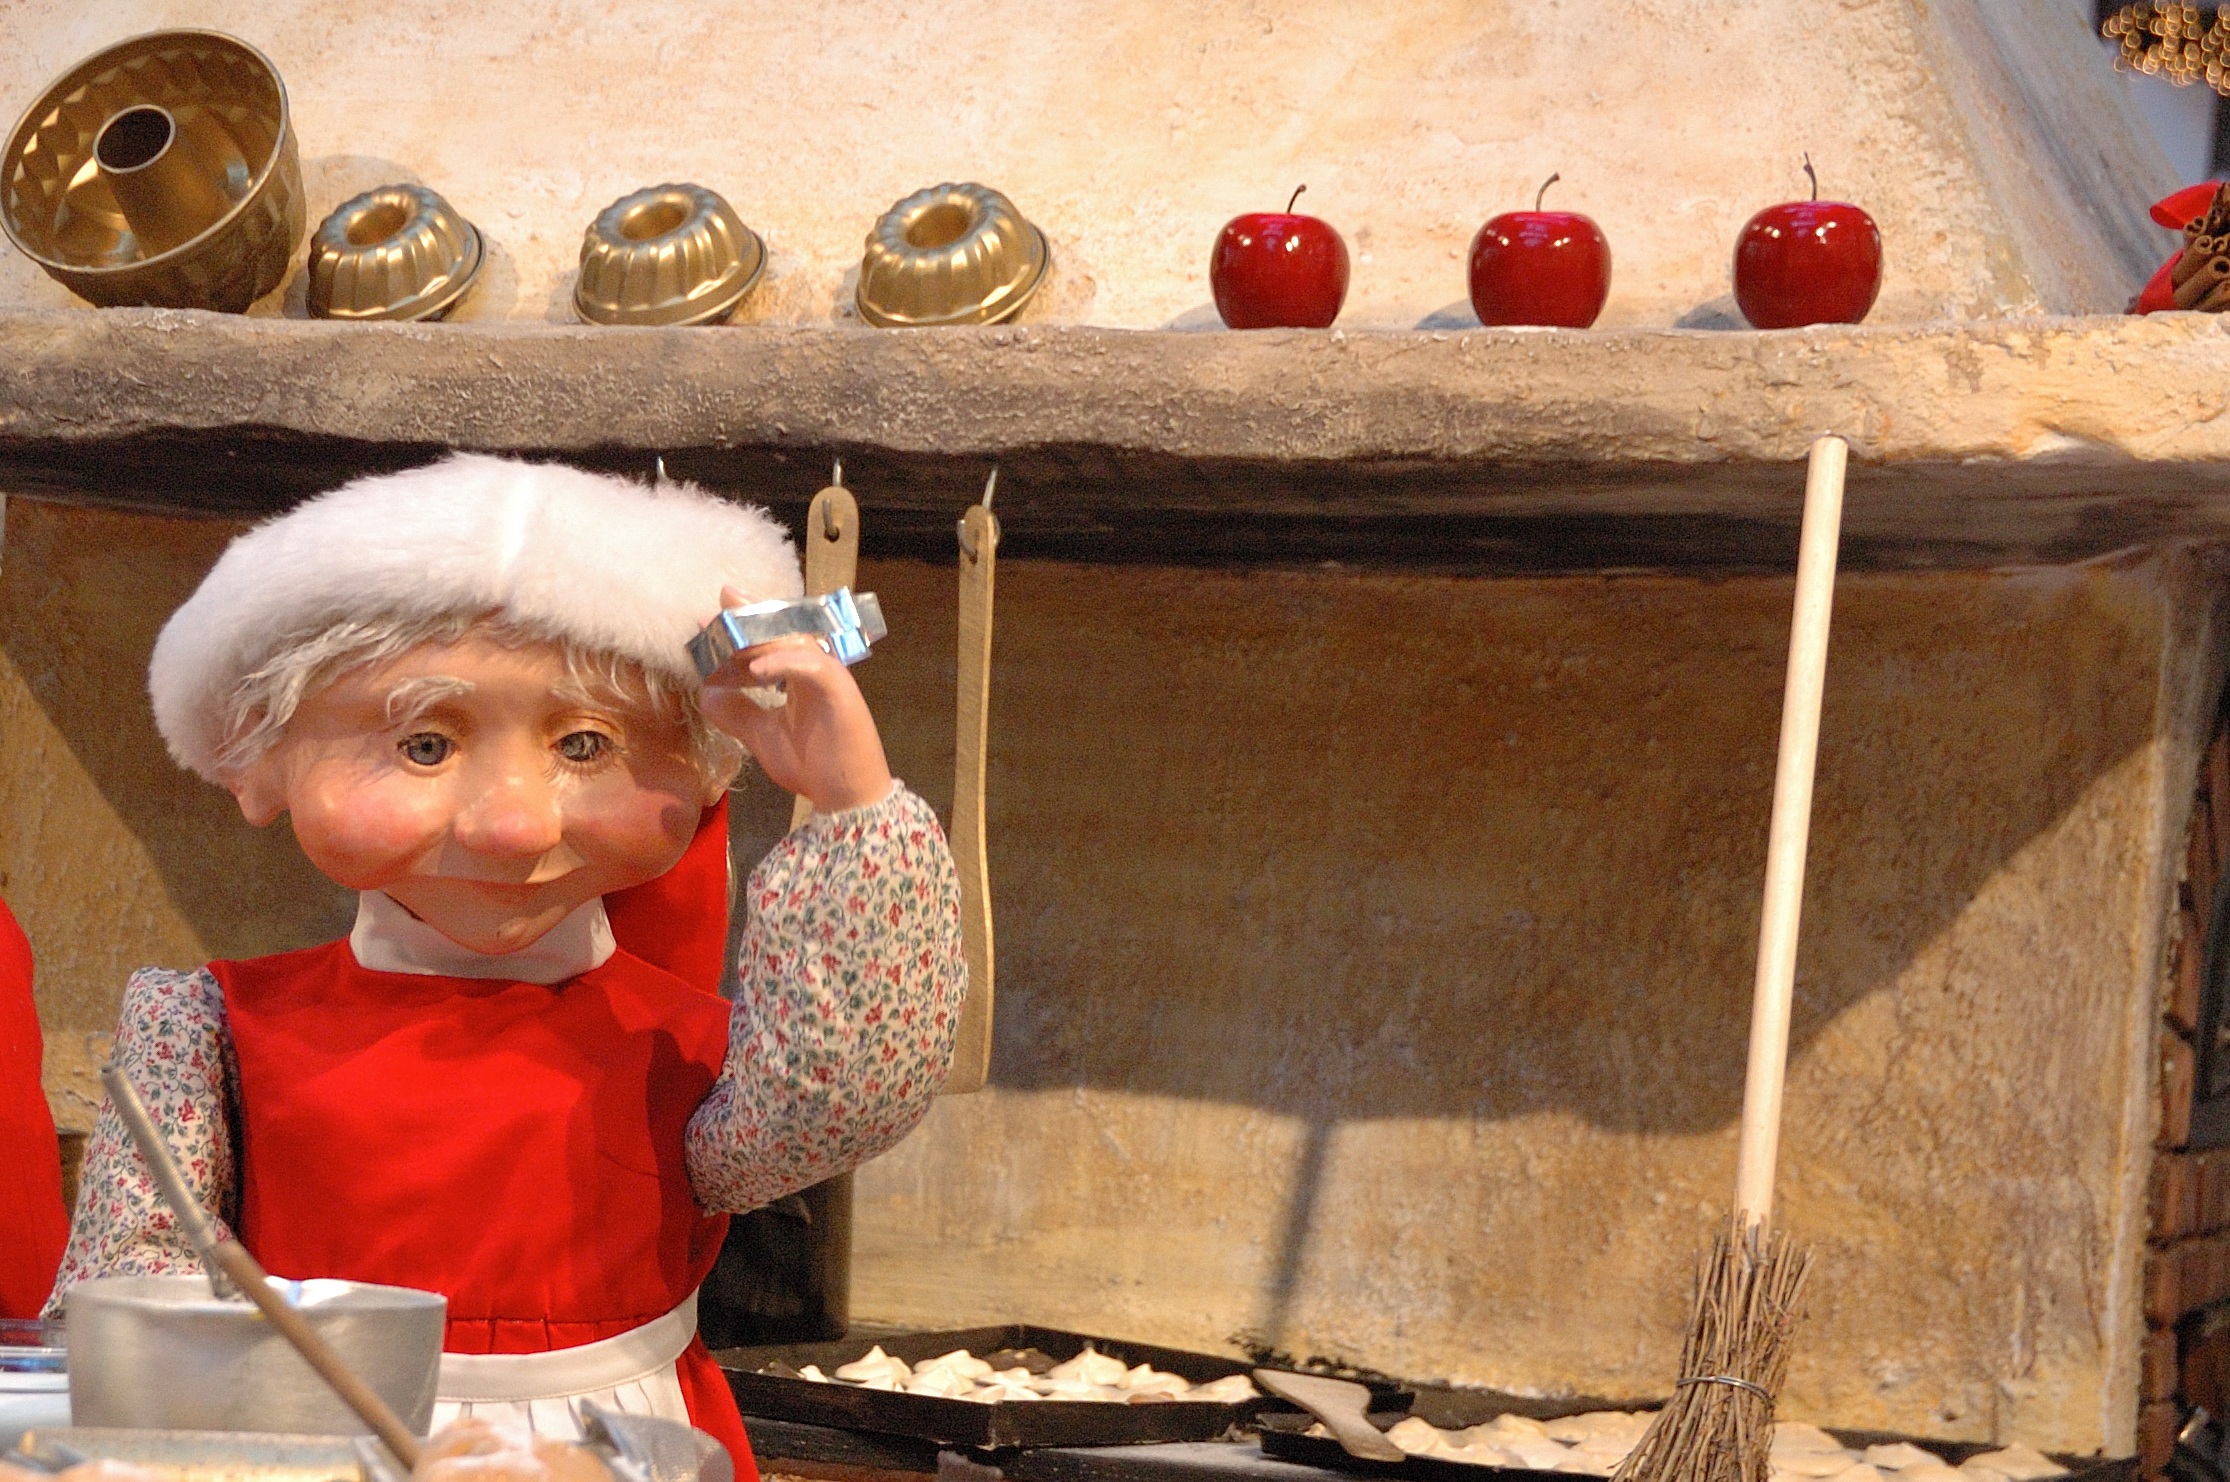
christmas, christmas time, art, temple, carving, december, tradition, nicholas